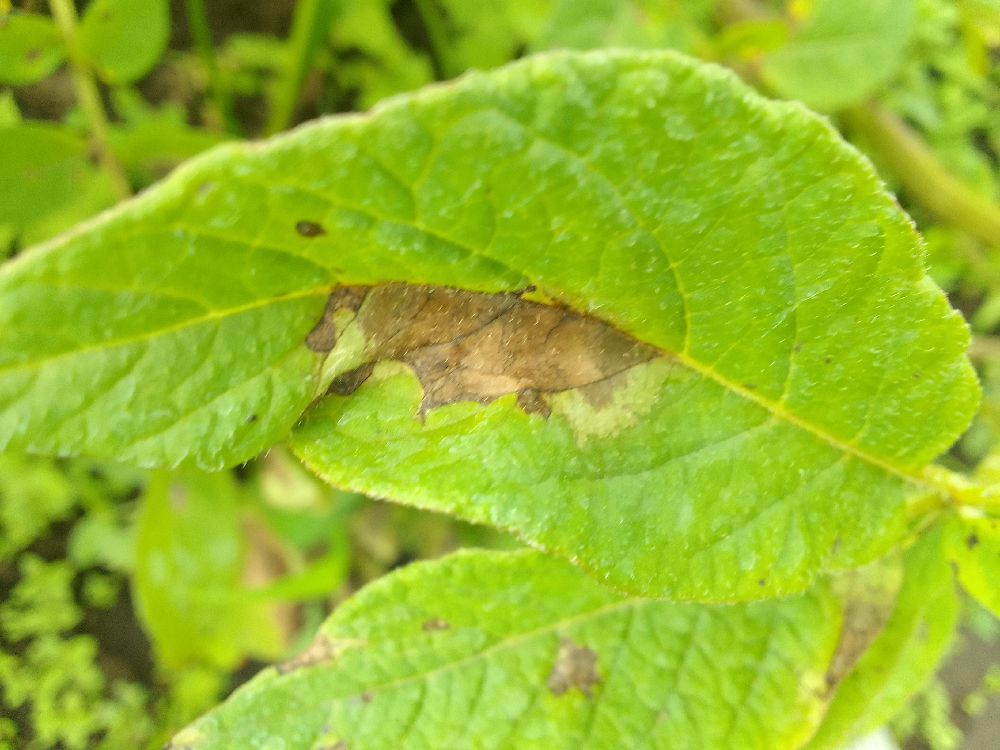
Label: Late blight